Dammam metropolitan area

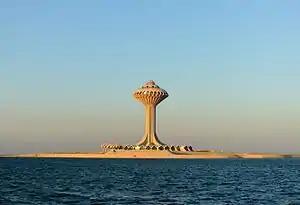
The Khobar Water Tower where many spectators gather to witness dramatic fireworks shows at special occasions such as the 'Eid al-Fitr and 'Eid al-Adha.

The growing number of expatriates working in Dhahran required the building of housing, hospitals, schools for their children and other amenities. Before long, Dhahran, the corporate headquarters of Saudi Aramco, was growing in all directions. The growth of the oil industry in the region had a similar impact on the small fishing villages of Dammam and Khobar. Within two decades of the discovery of oil, the huts of the fishermen that crowded the shore, which constituted the only permanent dwellings in the area, had given way to concrete buildings and modern housing, highways and streets.